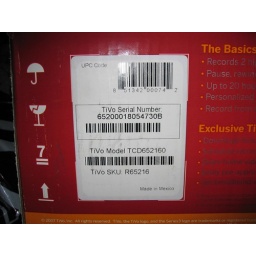
purchased from Costco--receipt in black box